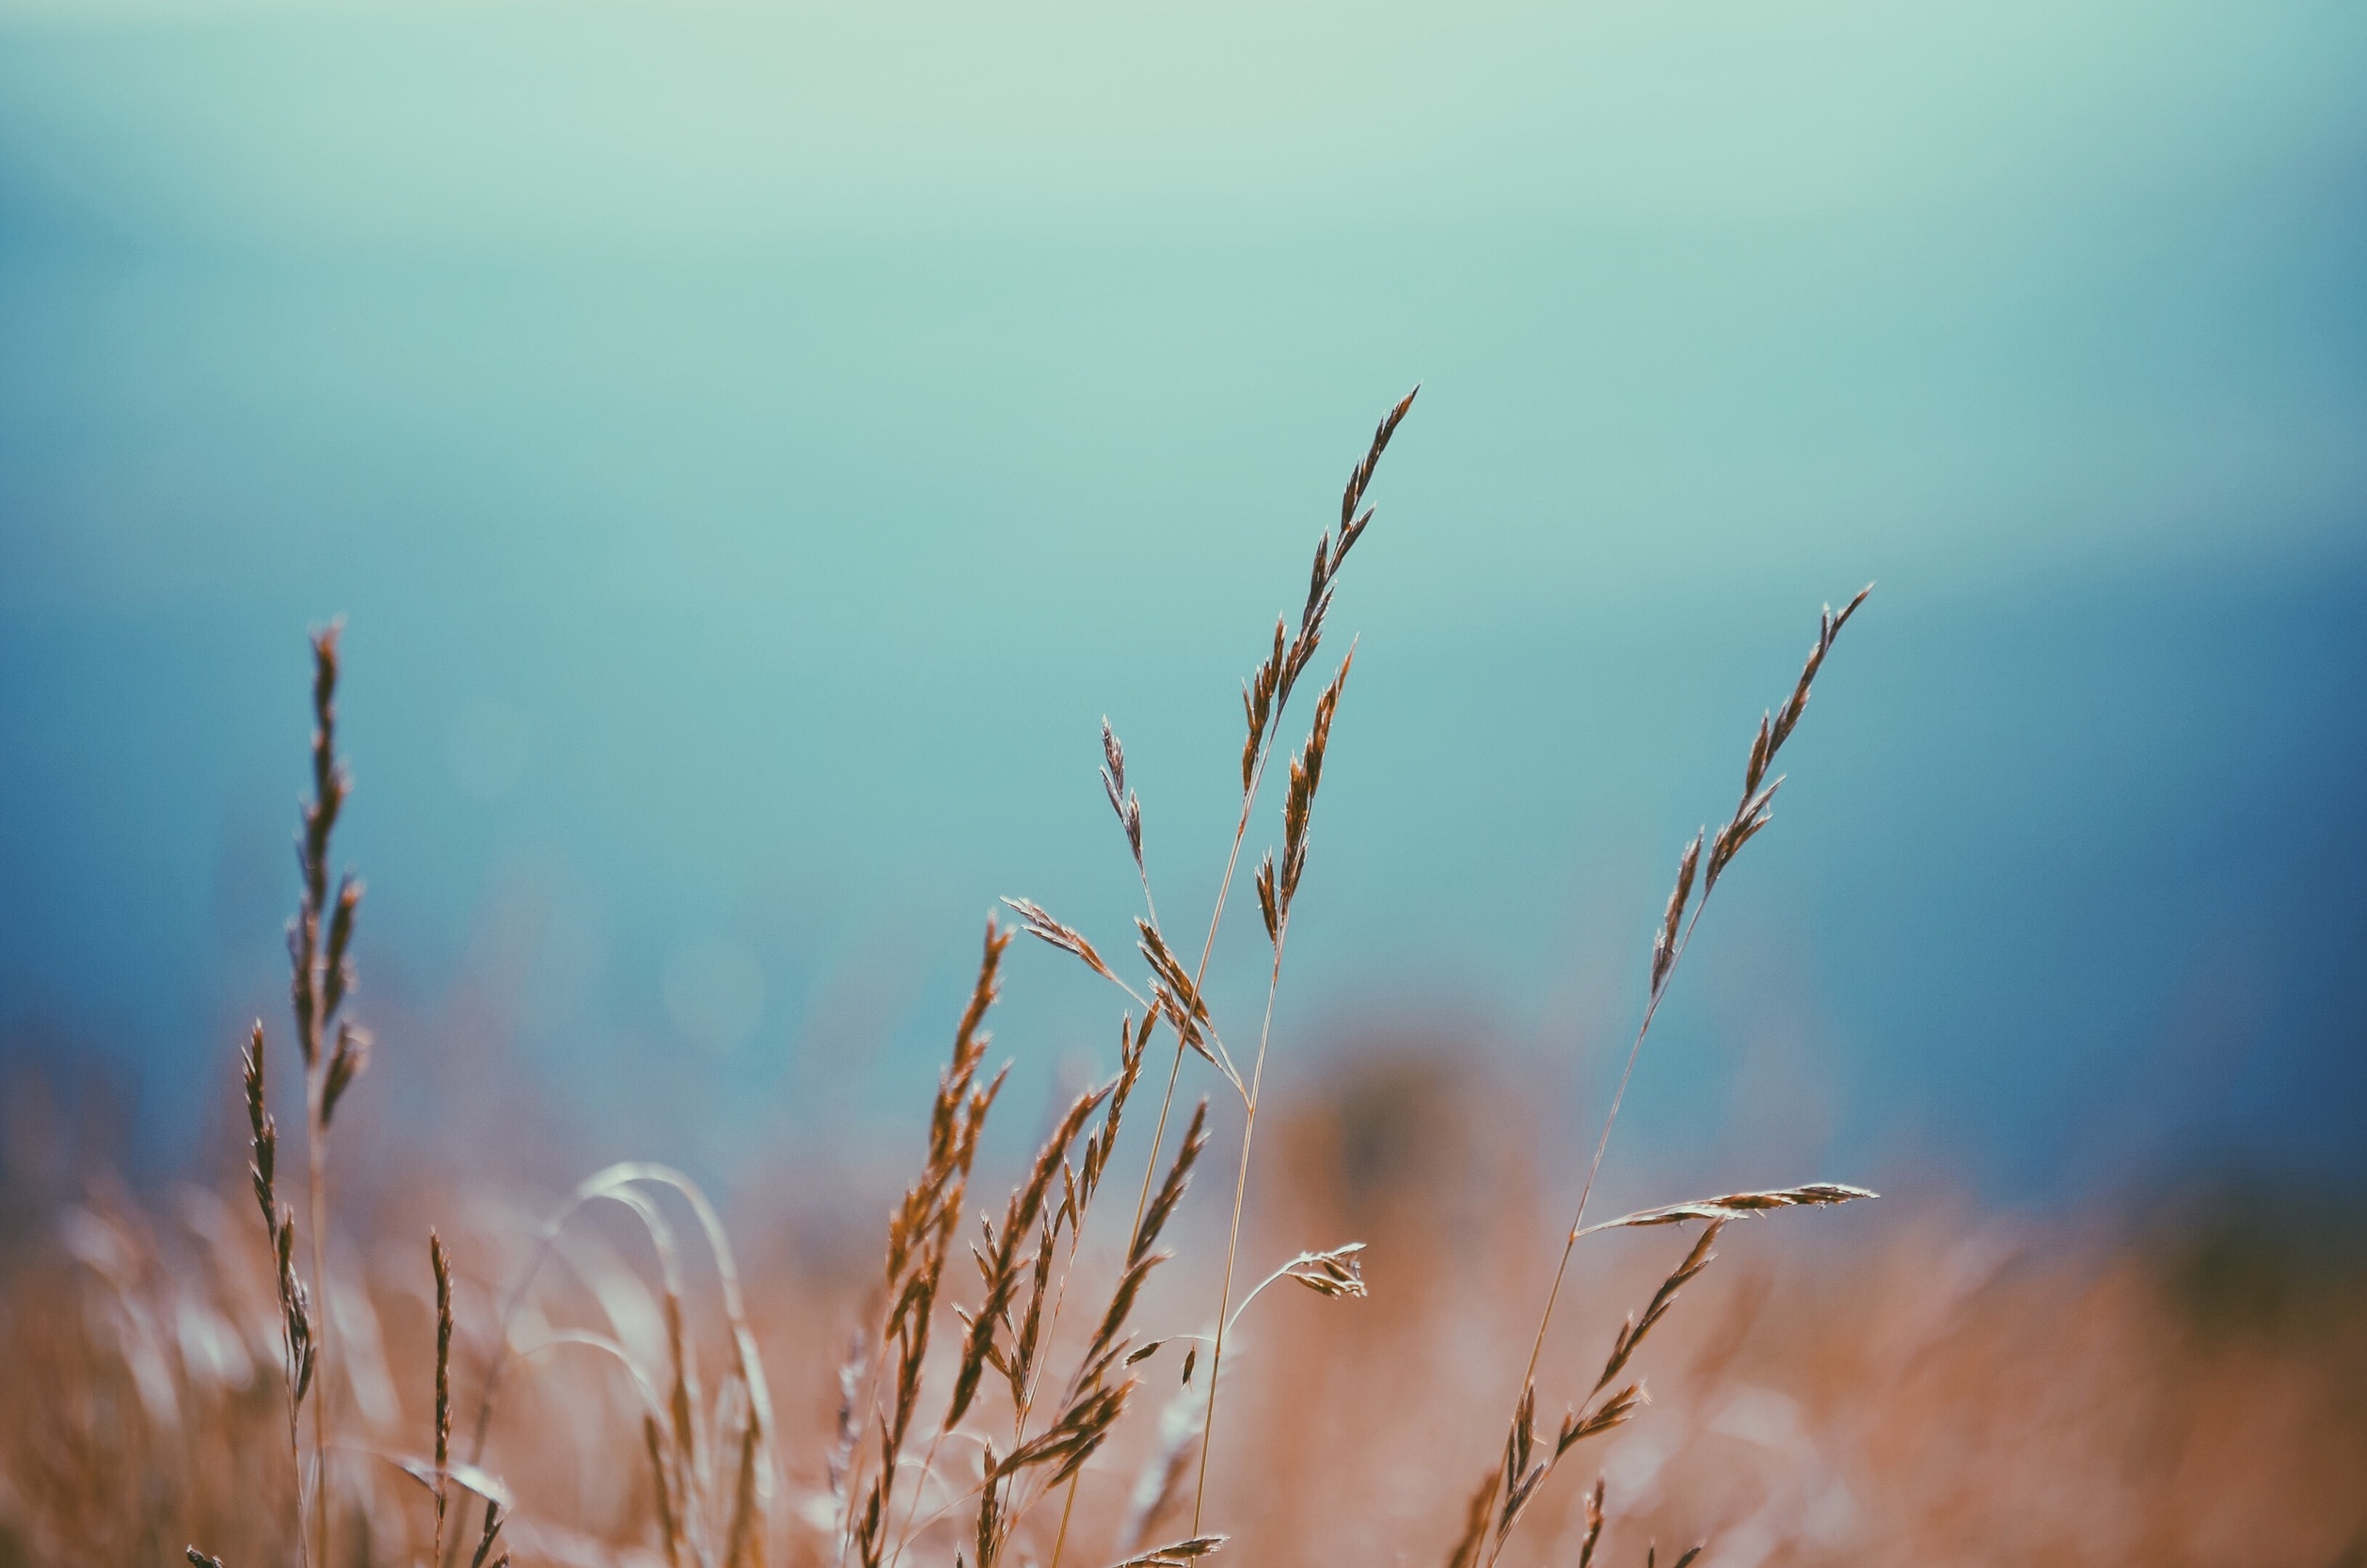
nature, grass, outdoor, horizon, branch, cloud, growth, plant, sky, sunset, field, farm, meadow, prairie, countryside, sunlight, morning, leaf, flower, wind, summer, environment, rural, spring, reflection, crop, agriculture, plants, close up, grassland, growing, day, macro photography, atmospheric phenomenon, grass family, atmosphere of earth